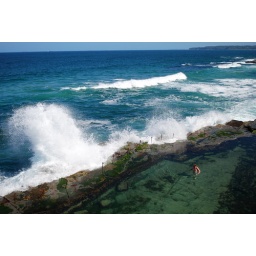
A wave breaks against the Bogey Hole, the convict-carved Australia's oldest ocean bath in Newcastle, New South Wales (Australia)